Álex Lora

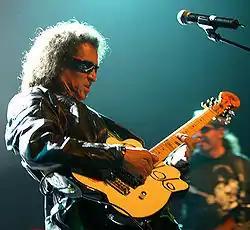
Lora with El Tri in 2006

José Alejandro Lora Serna (born December 2, 1952), better known by his stage name Álex Lora, is a Mexican musician and composer. He has been the frontman of the Mexican rock band El Tri for over 50 years, since October 12 of 1968 when he founded among Carlos Hauptvogel and Guillermo Berea the Three souls in my mind band, but because of differences with Carlos, Alex decided to create a new band called El Tri, as the followers of Three souls in my mind used to call them. In 2006, Hispanic music website batanga.com characterized Lora as "legendary", noting that among his honors and awards he has been named a "Distinguished Pueblan Citizen" in his home city and has been given the keys to the city in Miami, as well as having a day (November 10, 2002) and a statue in his hometown Tequela, Nayarit.